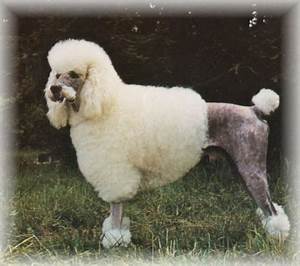
Label: cane